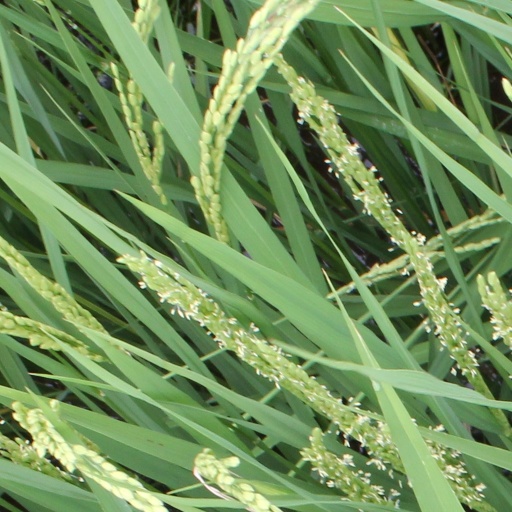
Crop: rice